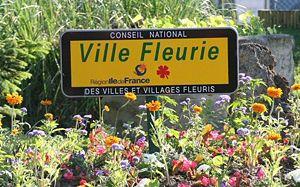
Ville fleurie , France.
Saint-Mandrier-sur-Mer est une commune du Var située sur la presqu'île de Saint-Mandrier, formant la partie sud de la petite rade de Toulon. Elle est reliée au massif du Cap-Sicié par l'isthme Les Sablettes.